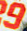
Number: 9